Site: brandenburg
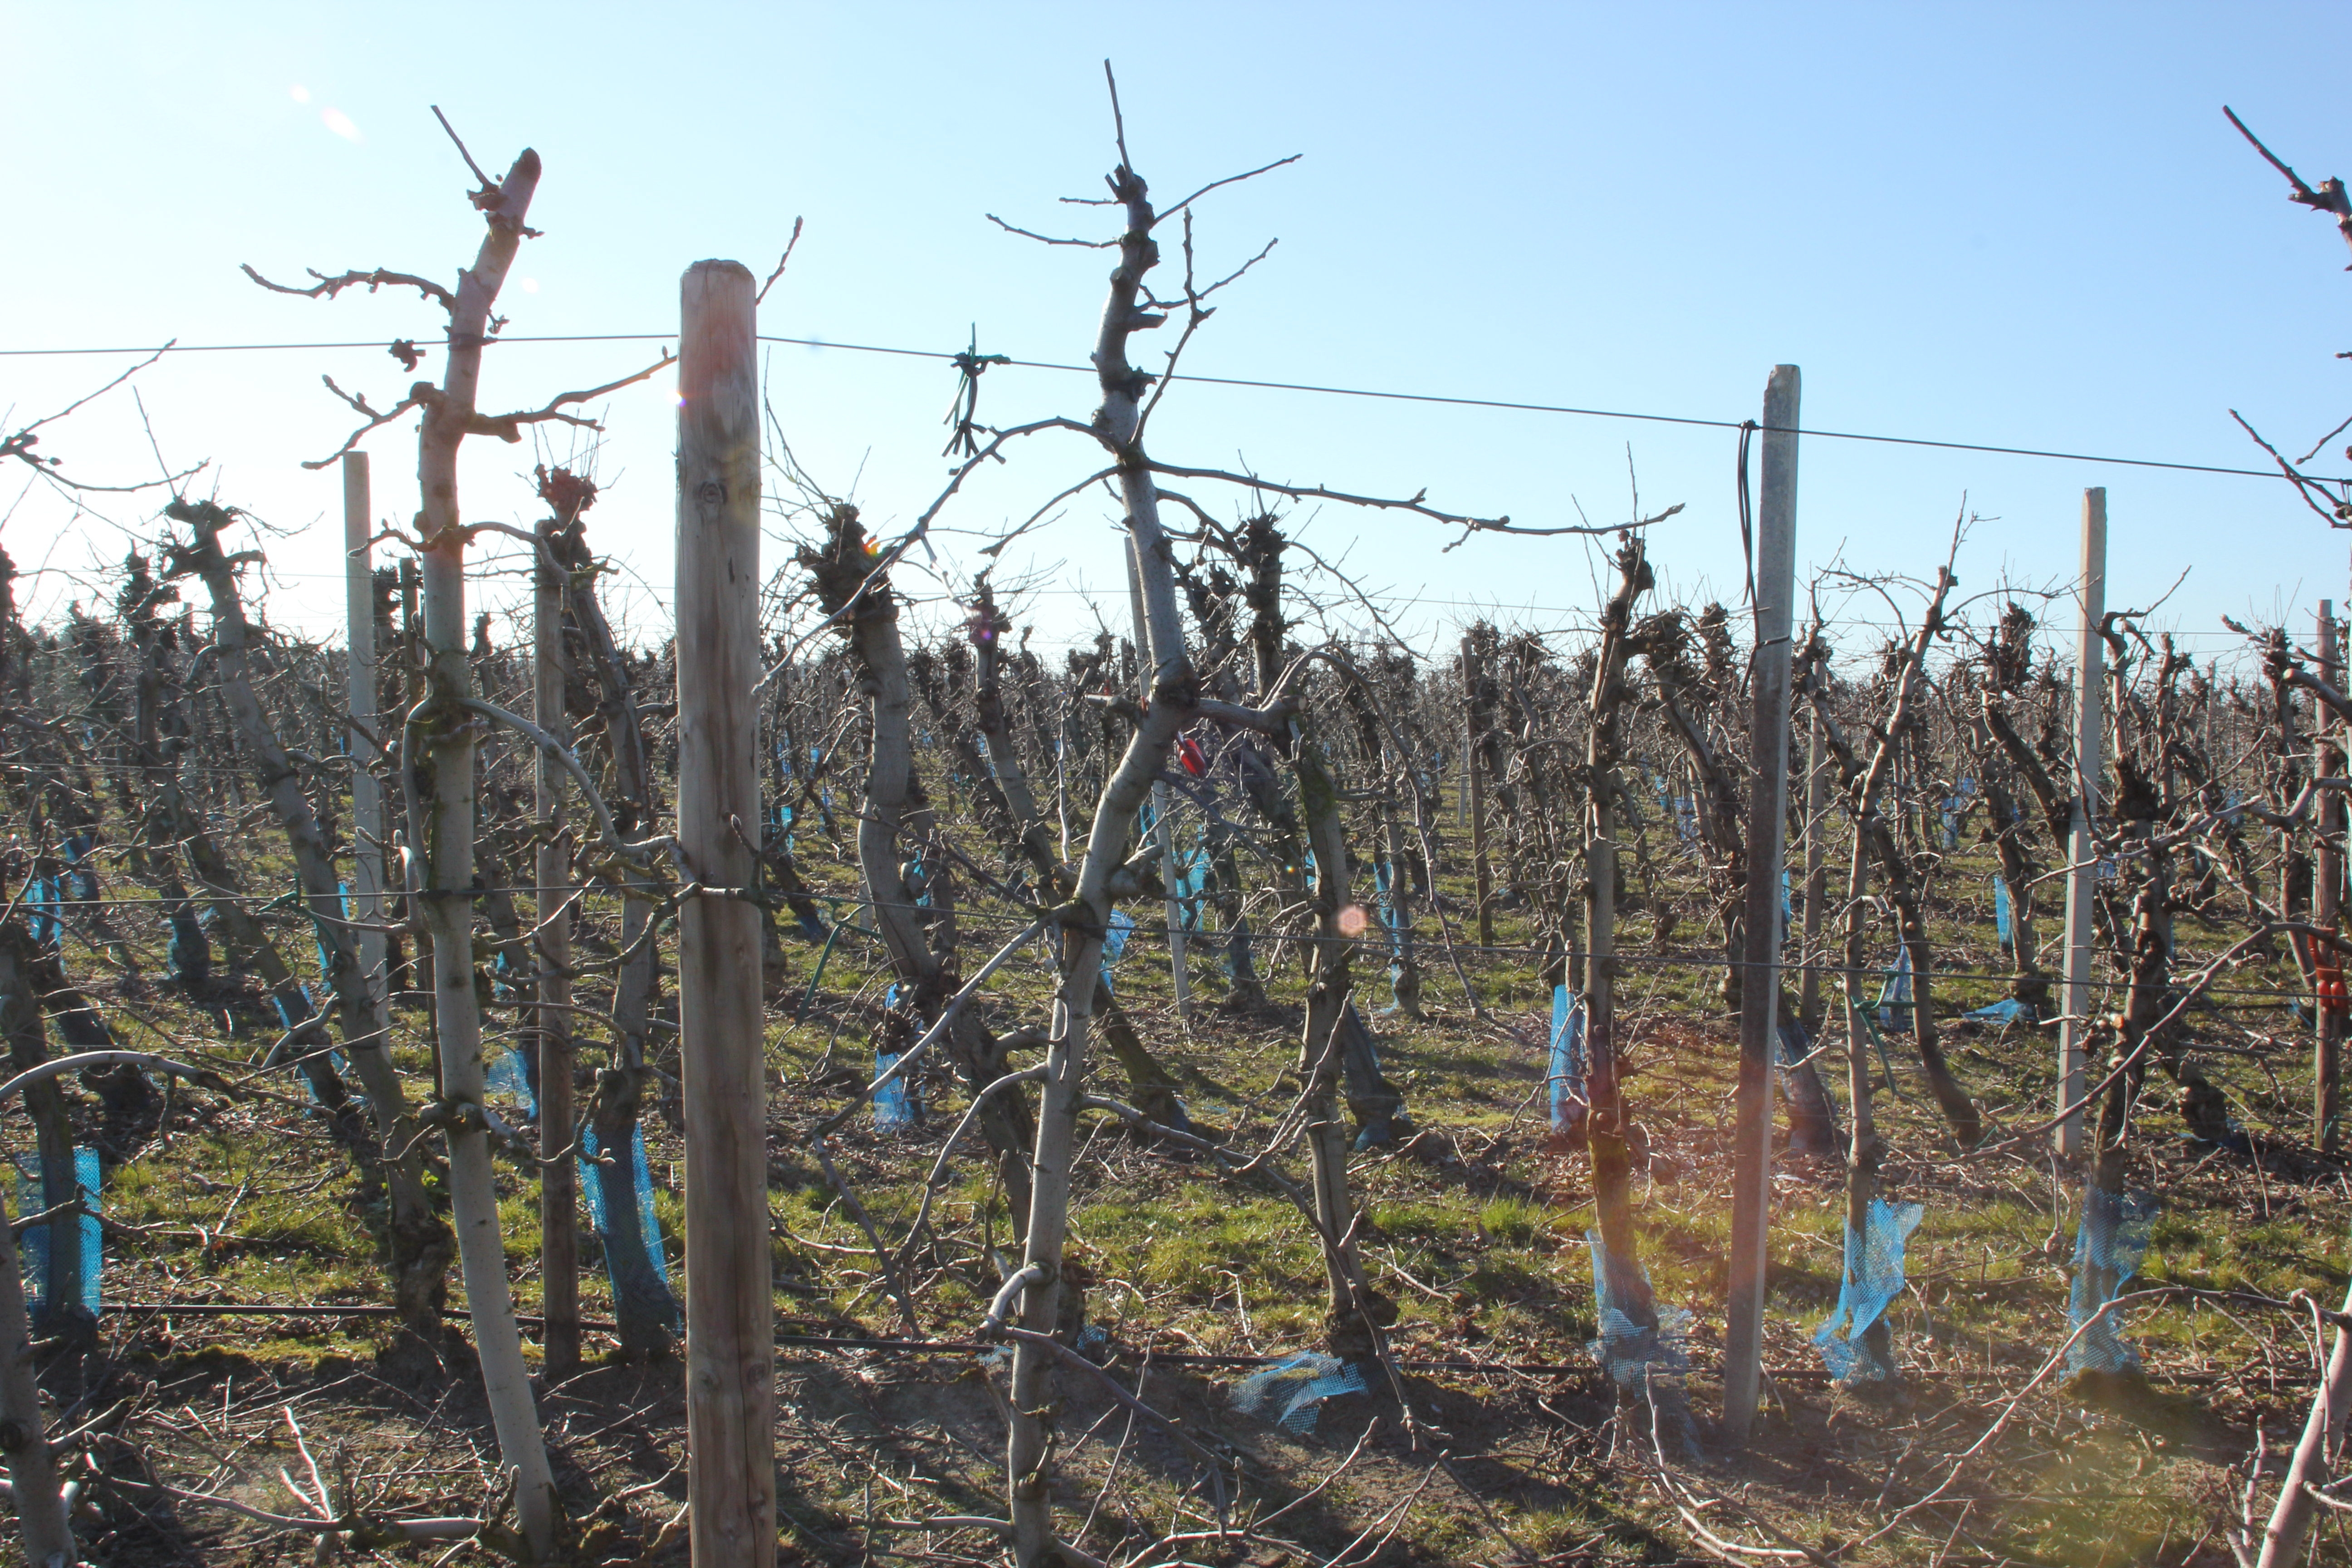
Growth stage (BBCH 03): Bud development